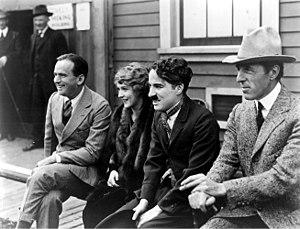
les actionnaires de United Artists Corporation Douglas Fairbanks, Mary Pickford, Charlie Chaplin and D.W. Griffith en 1919.
United Artists, connue aussi sous le nom de sa filiale française Les Artistes associés, est une société de distribution puis de production de cinéma américaine fondée le 5 février 1919 par quatre pionniers d'Hollywood : Charlie Chaplin, Douglas Fairbanks, Mary Pickford et D. W. Griffith. Créée comme une coopérative destinée à distribuer les œuvres de ses fondateurs, elle se diversifie dans les années 1920 et années 1930 en attirant d'autres producteurs indépendants.